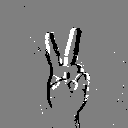
ASL letter: v